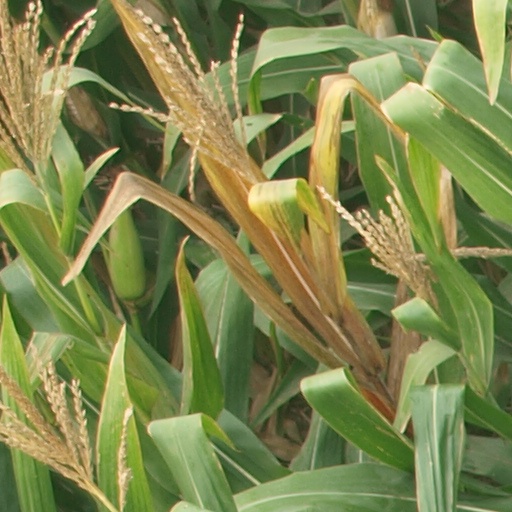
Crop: maize; corn